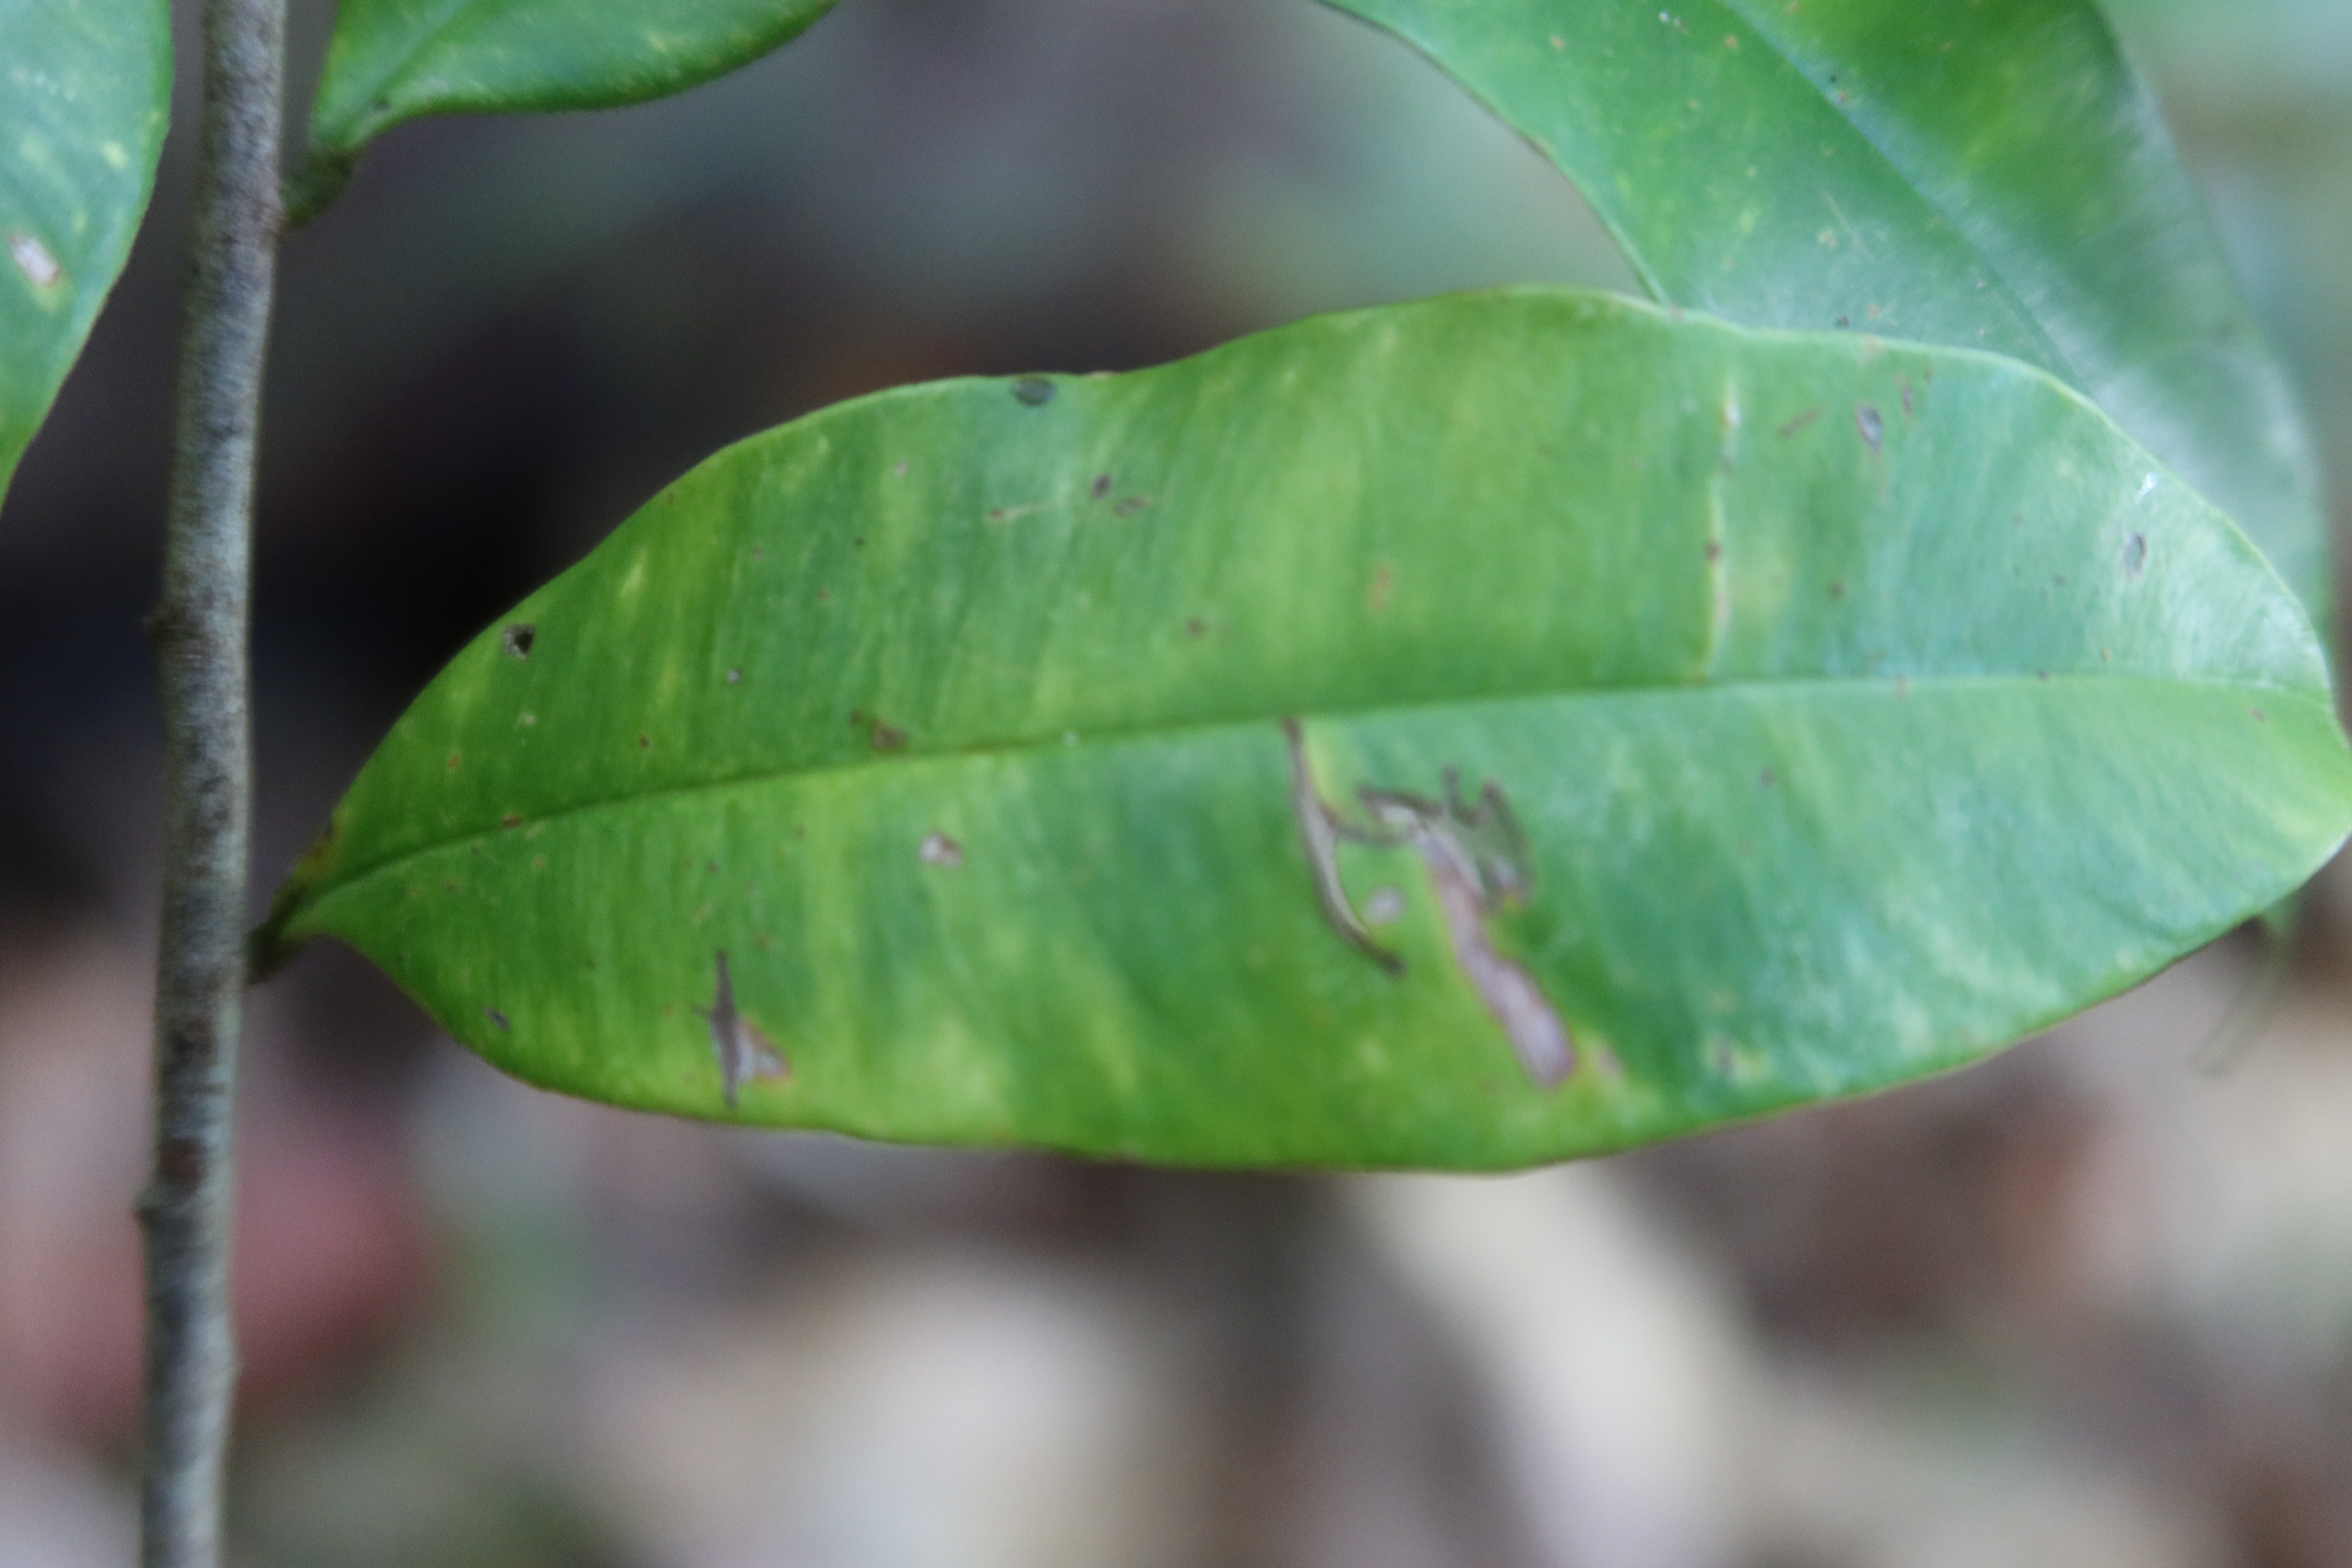
Label: Downy mildew